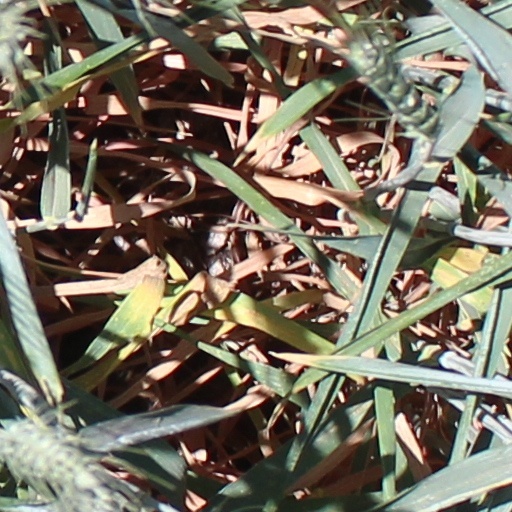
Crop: wheat